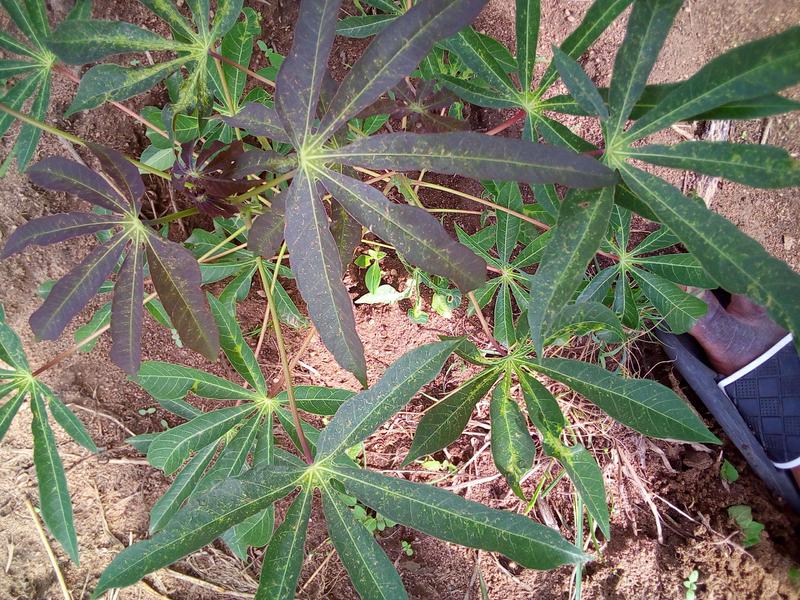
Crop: cassava
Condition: green_mottle